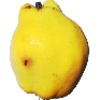
Label: Quince 1